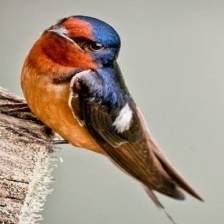
Species: BARN SWALLOW
Scientific name: HIRUNDO RUSTICA